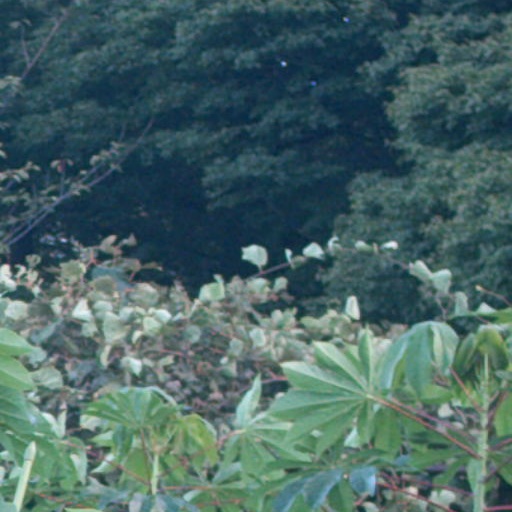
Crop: cassava